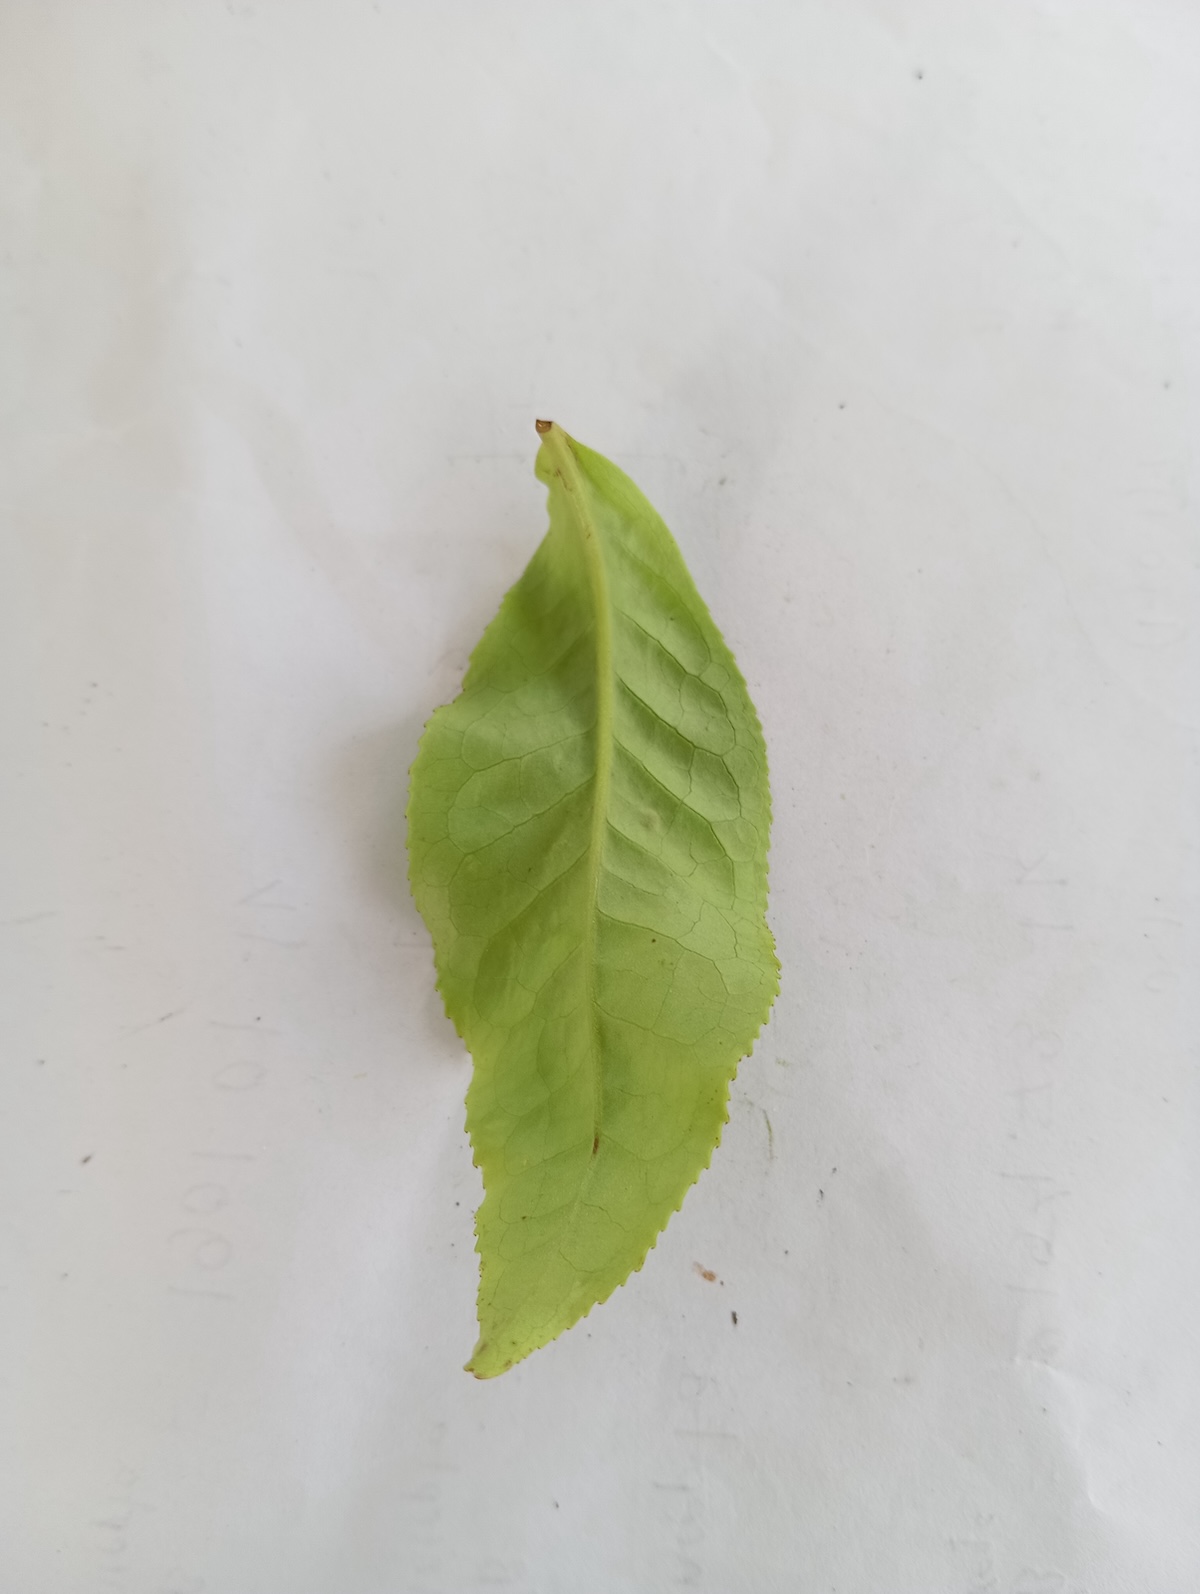
Label: Healthy leaf